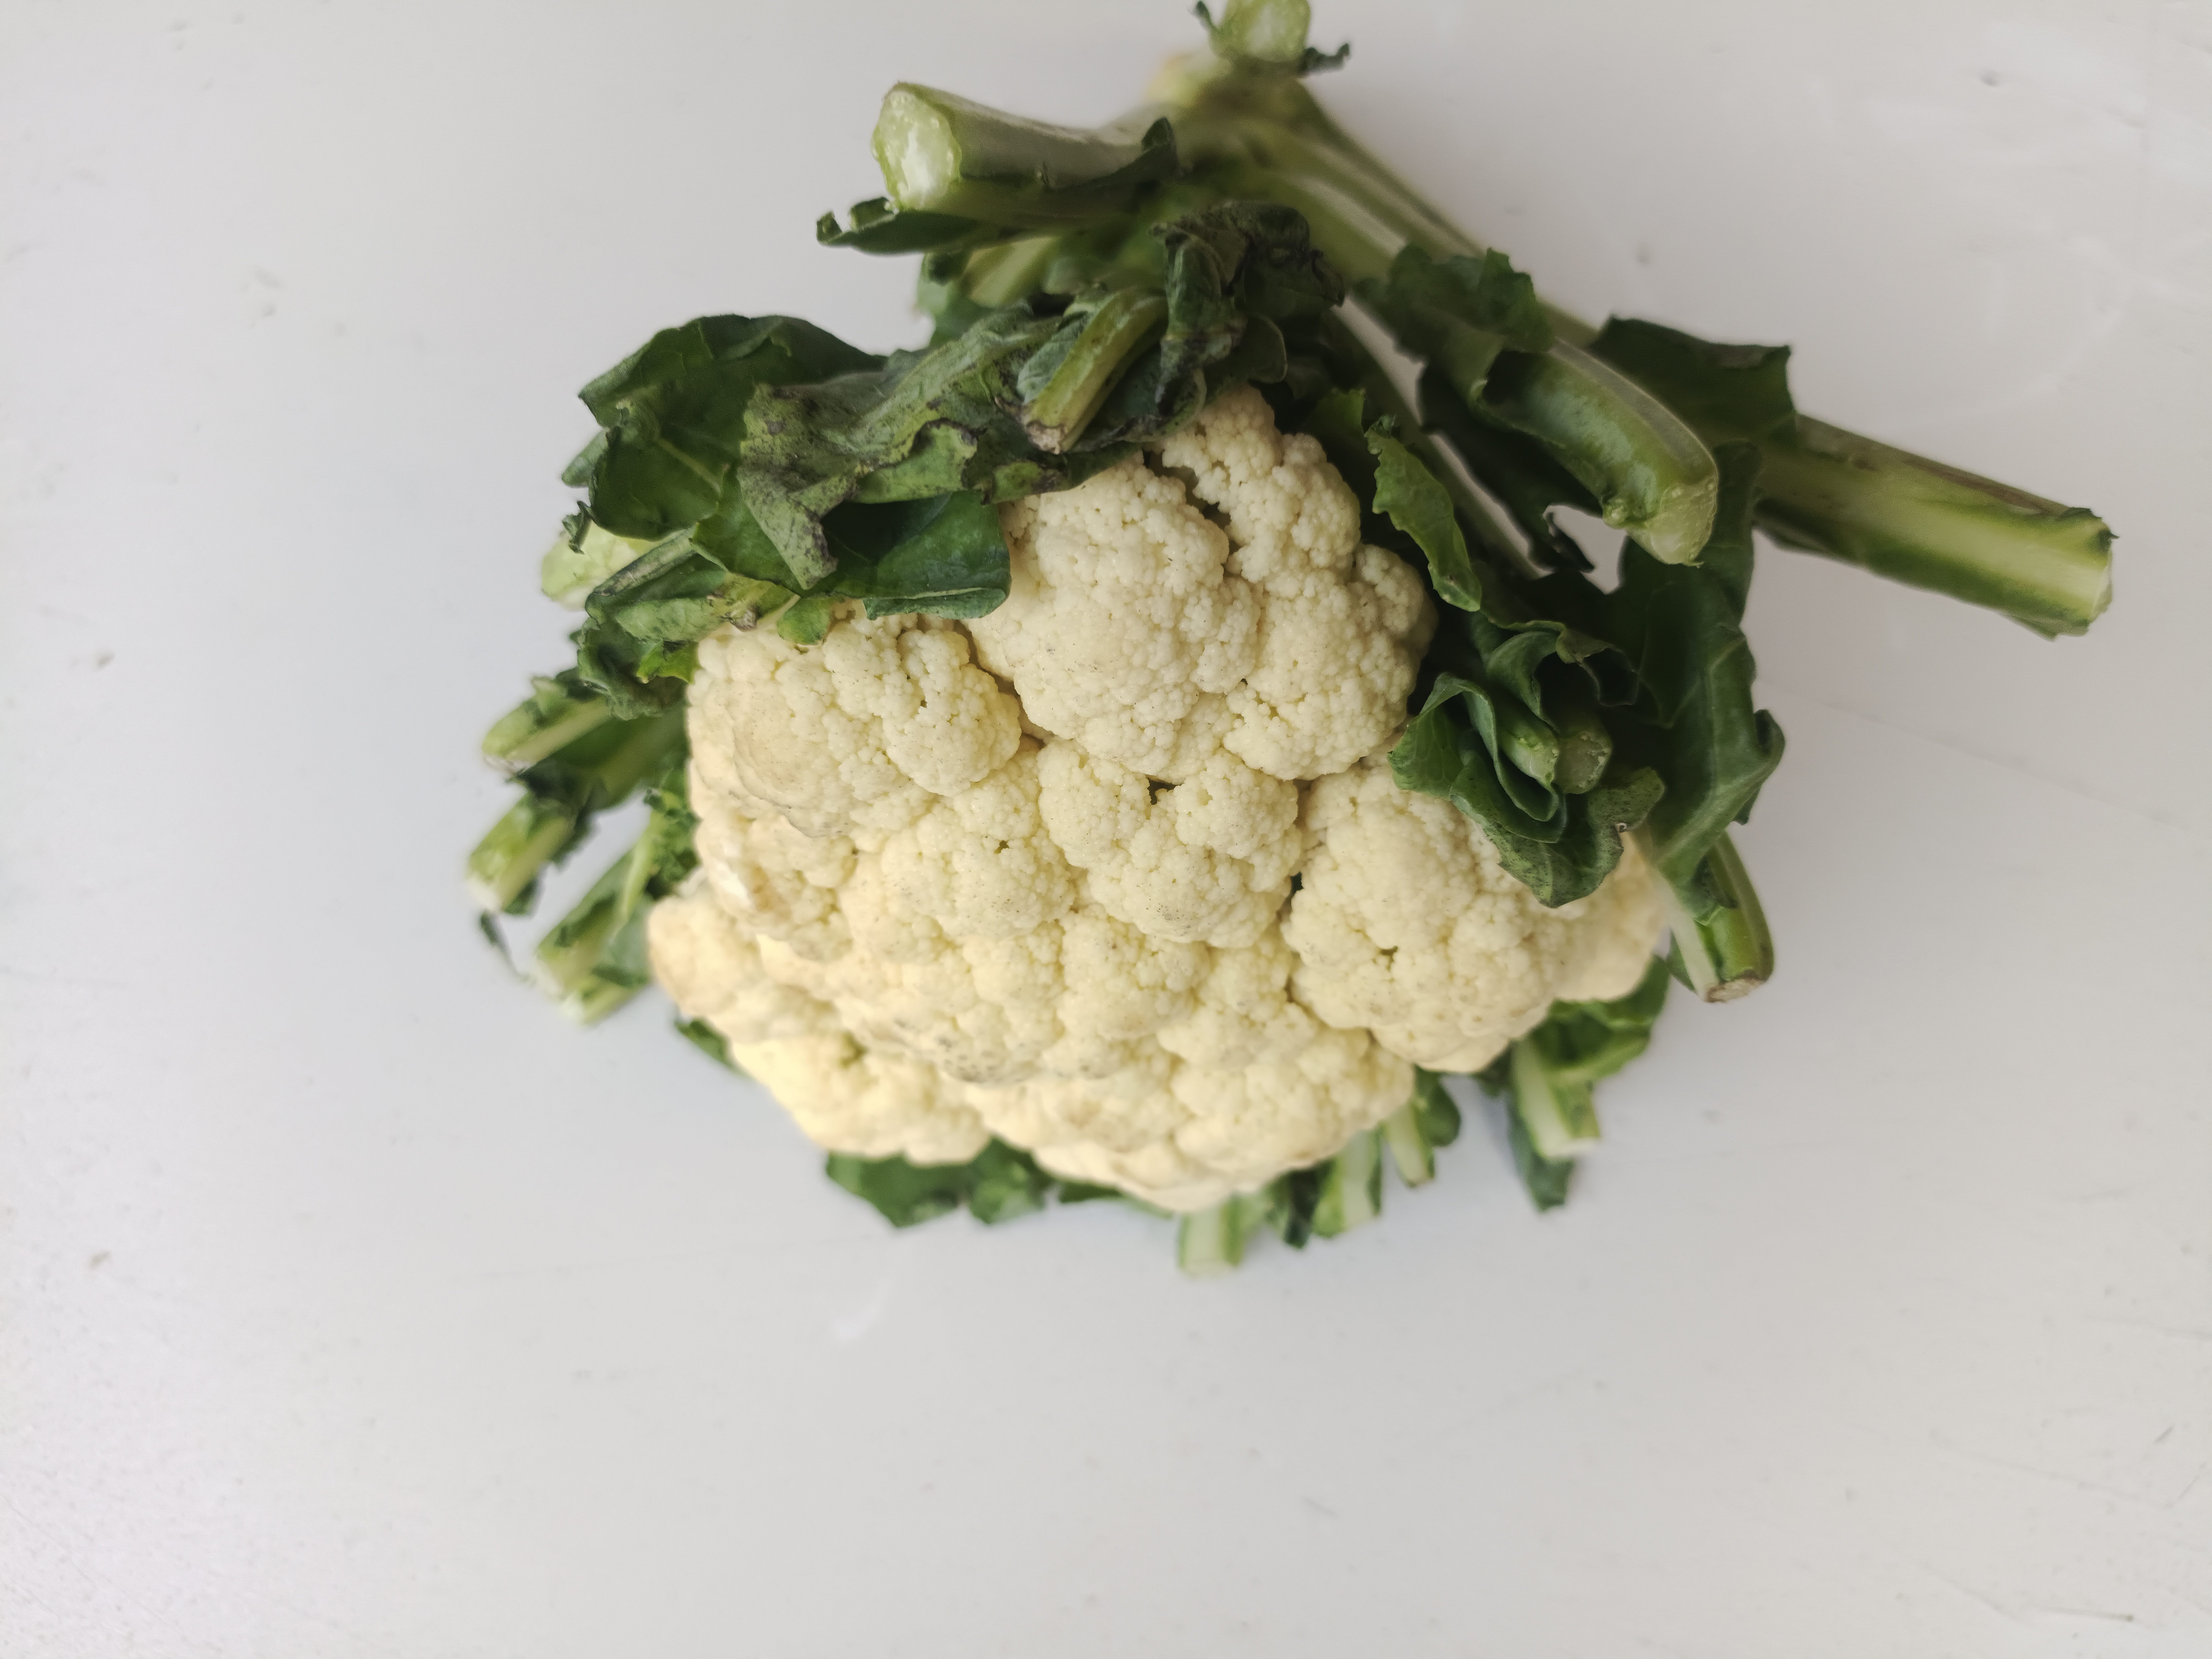
Label: Brassica oleracea